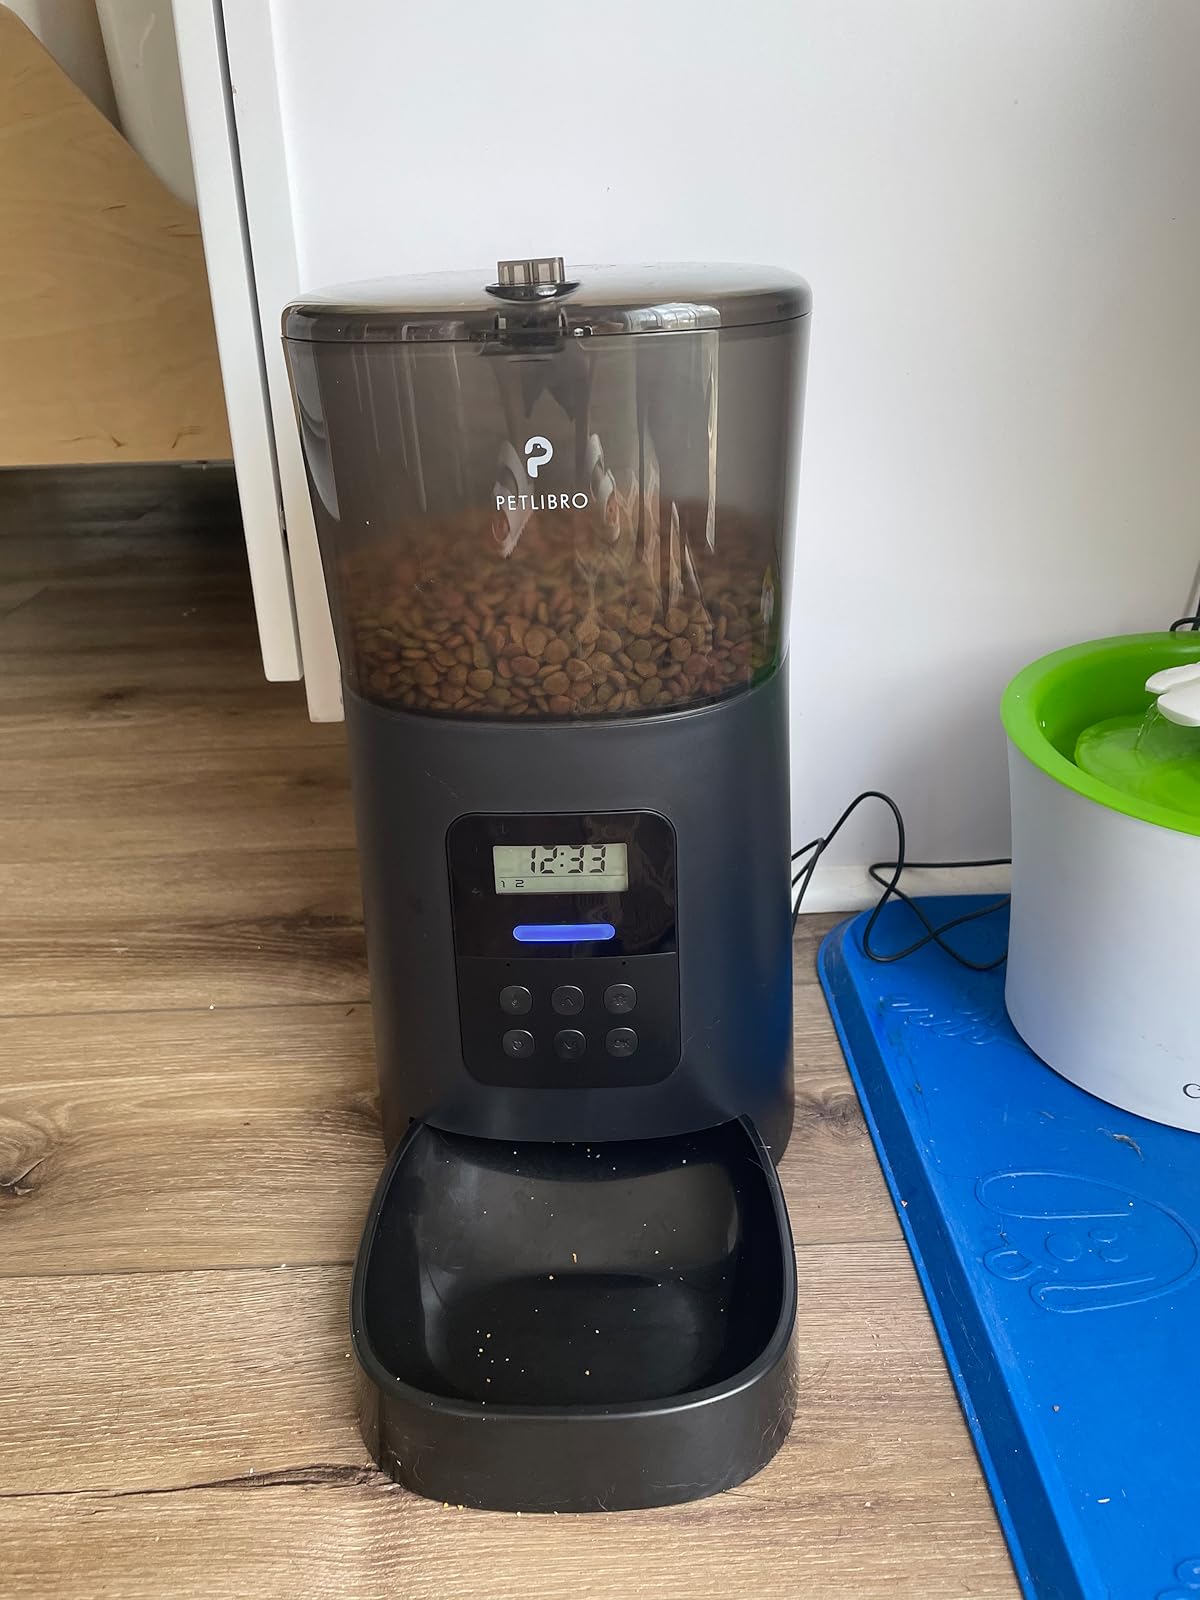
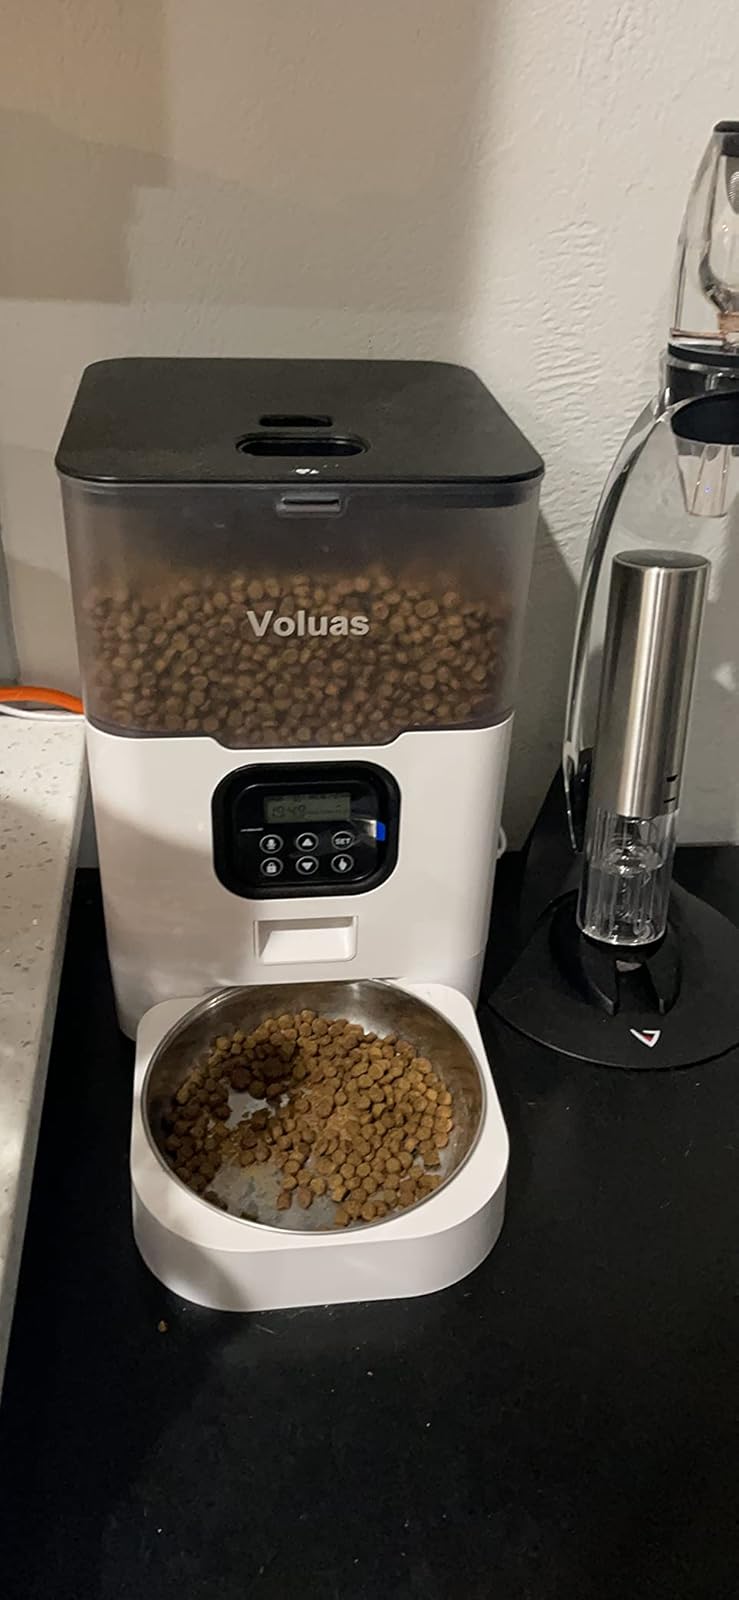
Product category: items_feeder
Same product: no